Estanislao Rodríguez-Ponga

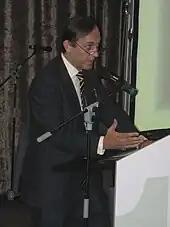

He studied economics at the Complutense University of Madrid, graduating in 1978. He became a Tax Inspector in 1982 and in 1992 he received an MBA from the IE Business School.